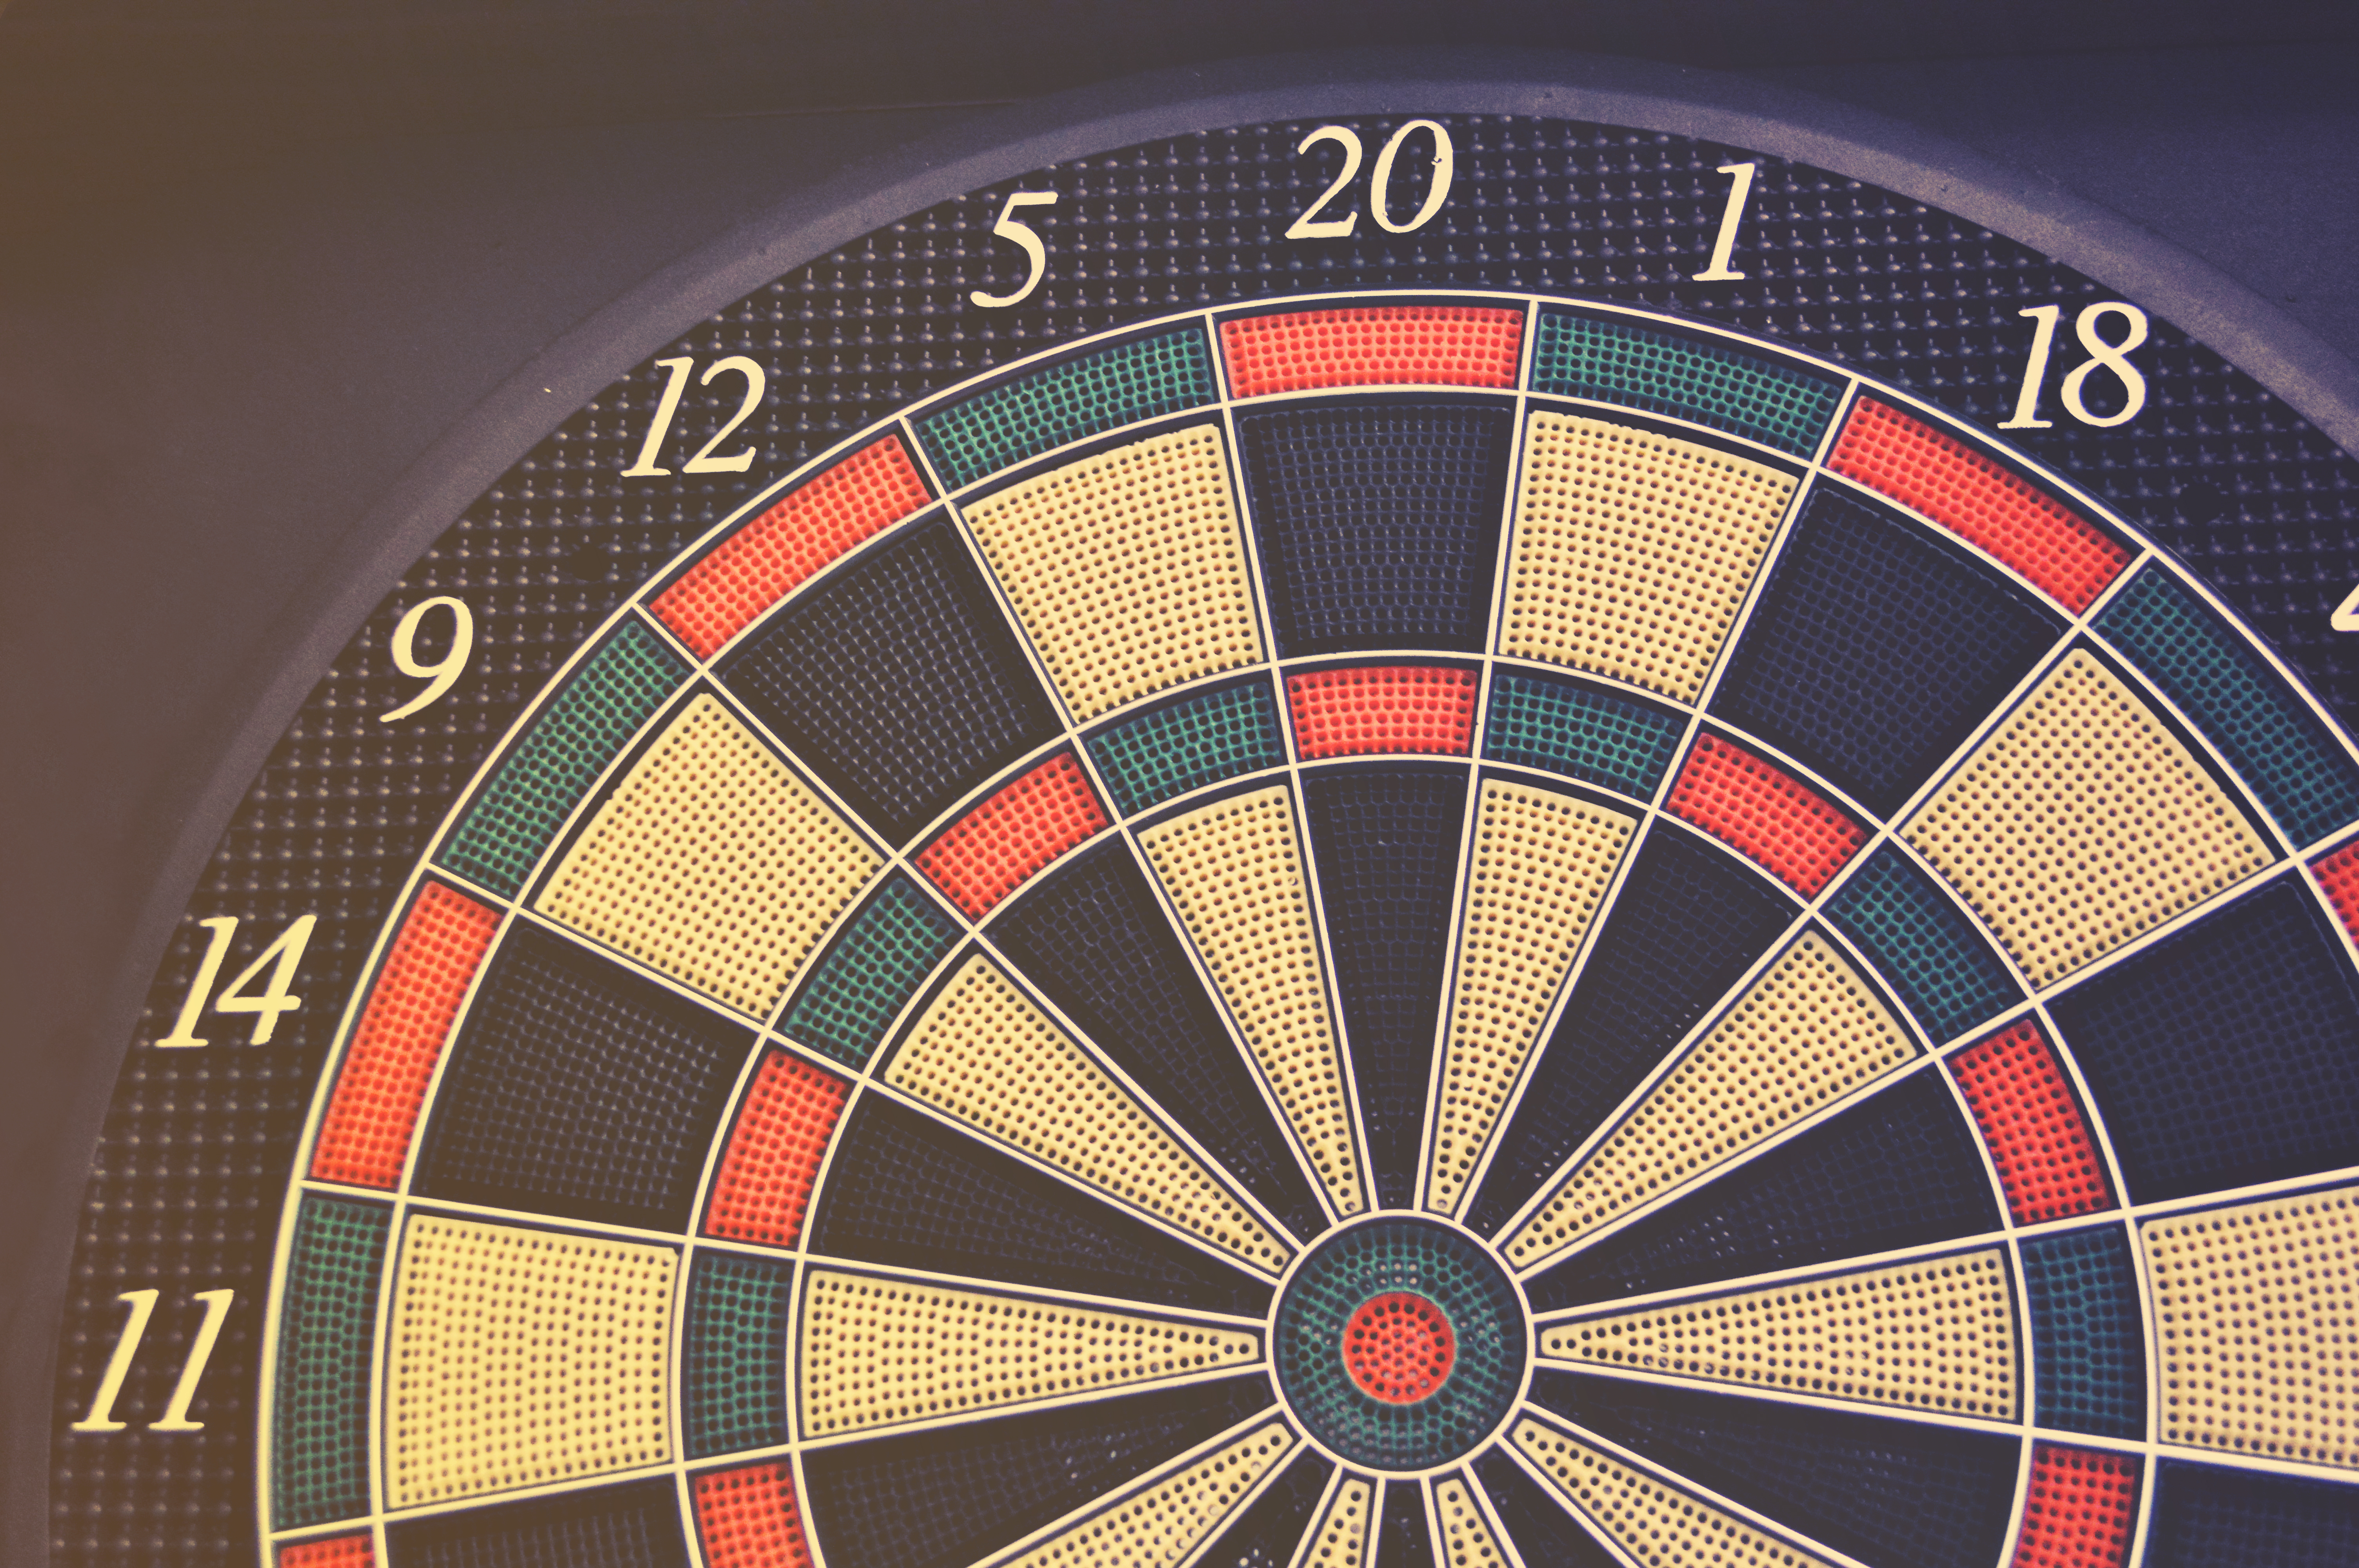
sport, game, round, recreation, pattern, green, red, black, board game, circle, numbers, design, sports, symmetry, games, target, darts, dart, bull's eye, bullseye, dartboard, individual sports, indoor games and sports, pub game